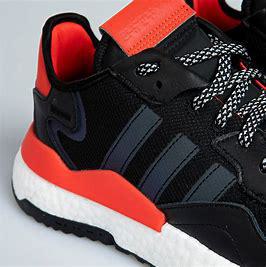
Brand: adidas
Model: originals Adidas Originals Nite Jogger